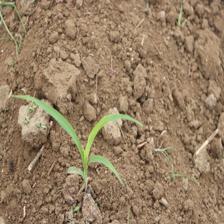
Label: Sorghum